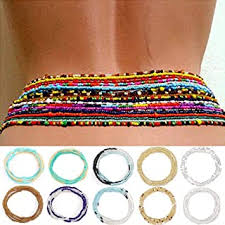
Lii nag ab ndigg la. Ndigg li nag ndiggu jigéen la. Moom nag moo ngi takk ay fer. Fer yi tamit, fer yu sew la yu bari ay kulëer. Am na tamit ay njara. Njara yu weex, njara yu doore, njara yu wert, njara yu "marron".